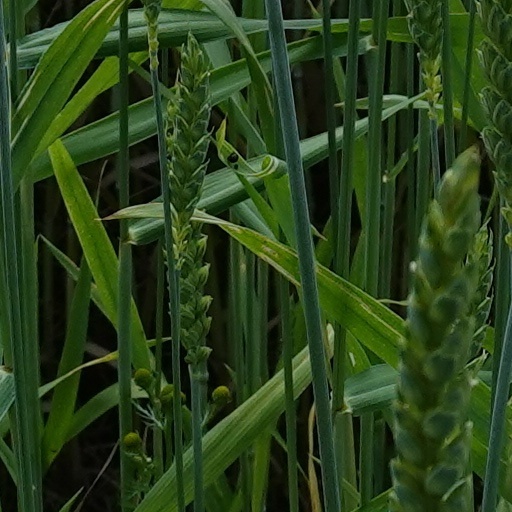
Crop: wheat